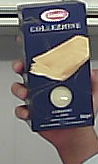
Product: barilla_lasagne